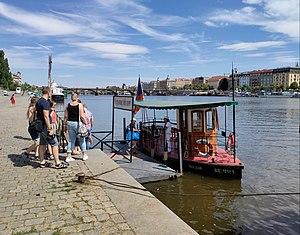
Des touristes embarquent dans un bateau à la station ""Náplavka Smíchov"" sur les bords de la Vltava à Prague."
La Moldau ou la Vltava est la plus longue rivière de la Tchéquie, affluent de l'Elbe.